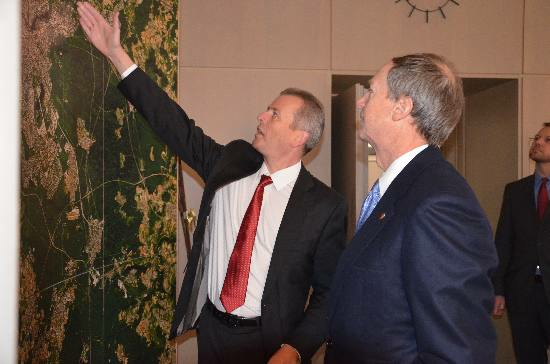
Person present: Yes